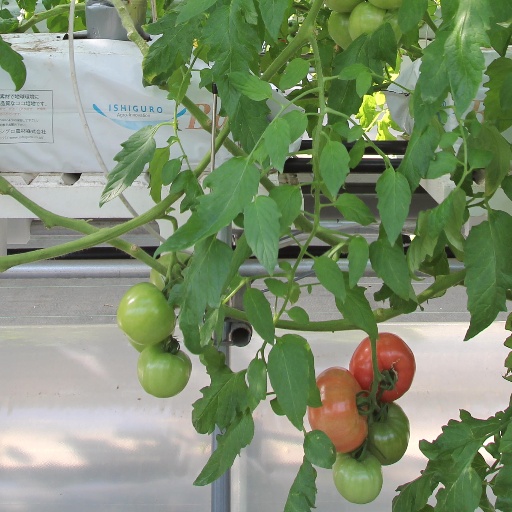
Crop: tomato